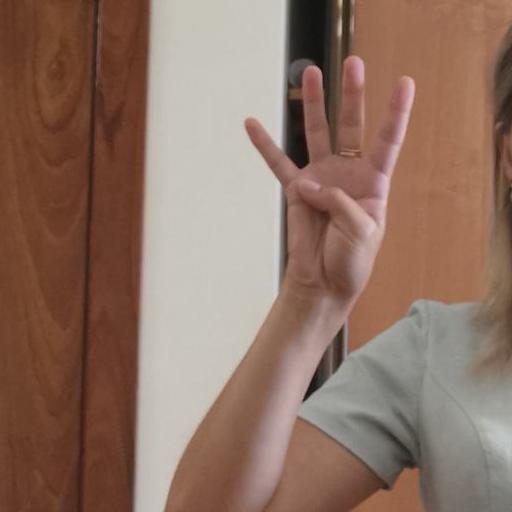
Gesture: four